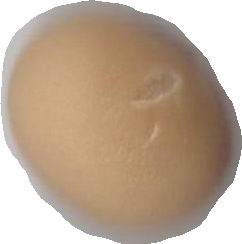
Variety: Anjasmoro